Bertha Newcombe

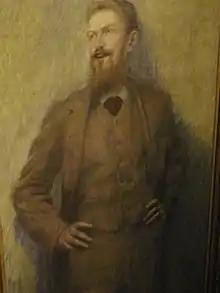
"GBS – the Platform Spellbinder", 1892.

Bertha Newcombe and her younger sister Mabel were still living with their father at Cheyne Walk at the time of the 1911 census; however, in the following year he died, leaving an estate of £25,629 10s. 6d. – equivalent to about £2.9 million in 2018. Bertha was 55, Mabel 50, and by the 1920s they were living at Petersfield in Hampshire. There are few records of Bertha’s life after she left London. Apparently she donated money to the Women's Pioneer Housing Association, a not-for-profit organisation which aimed to help single women find secure, affordable housing in the 1920s, and in 1934 she supported the Shoreditch Housing Association to provide good housing for the needy.